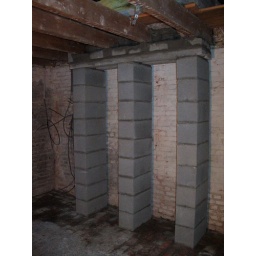
Vervanging van de houten draagvloer door een welfsel in potten en balken met betonnen druklaag.